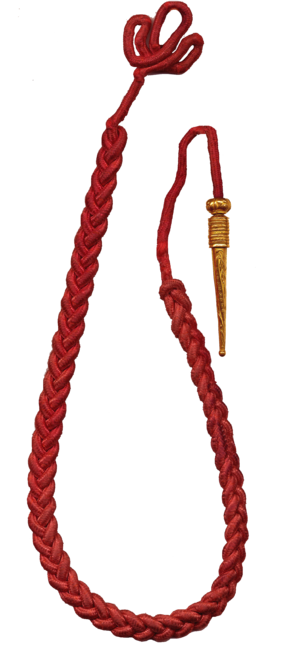
Le 26ᵉ régiment d'infanterie est un régiment d'infanterie de l'Armée de terre française créé sous la Révolution à partir du régiment de Bresse, un régiment français d'Ancien Régime.
Le 7ᵉ régiment de tirailleurs algériens, ou 7ᵉ RTA, est un régiment d'infanterie de l’armée de terre française qui appartenait à l'Armée d'Afrique.
Le 27ᵉ bataillon de chasseurs alpins est une unité militaire de l'infanterie alpine de l'armée de terre française.
Le 8ᵉ régiment d'infanterie est un régiment d'infanterie de l'Armée de terre française créé sous la Révolution à partir du régiment d'Austrasie, un régiment français d'Ancien Régime.
Le 9ᵉ régiment de zouaves était un régiment d'infanterie appartenant à l'Armée d'Afrique qui dépendait de l'armée de terre française.
Le 24ᵉ régiment de tirailleurs tunisiens était un régiment d'infanterie appartenant à l'Armée d'Afrique qui dépendait de l'armée de terre française.
Le 4ᵉ régiment mixte de zouaves et tirailleurs était un régiment d'infanterie appartenant à l'Armée d'Afrique qui dépendait de l'armée de terre française.
Le 43ᵉ Régiment d'infanterie de marine est une unité de l'armée française.